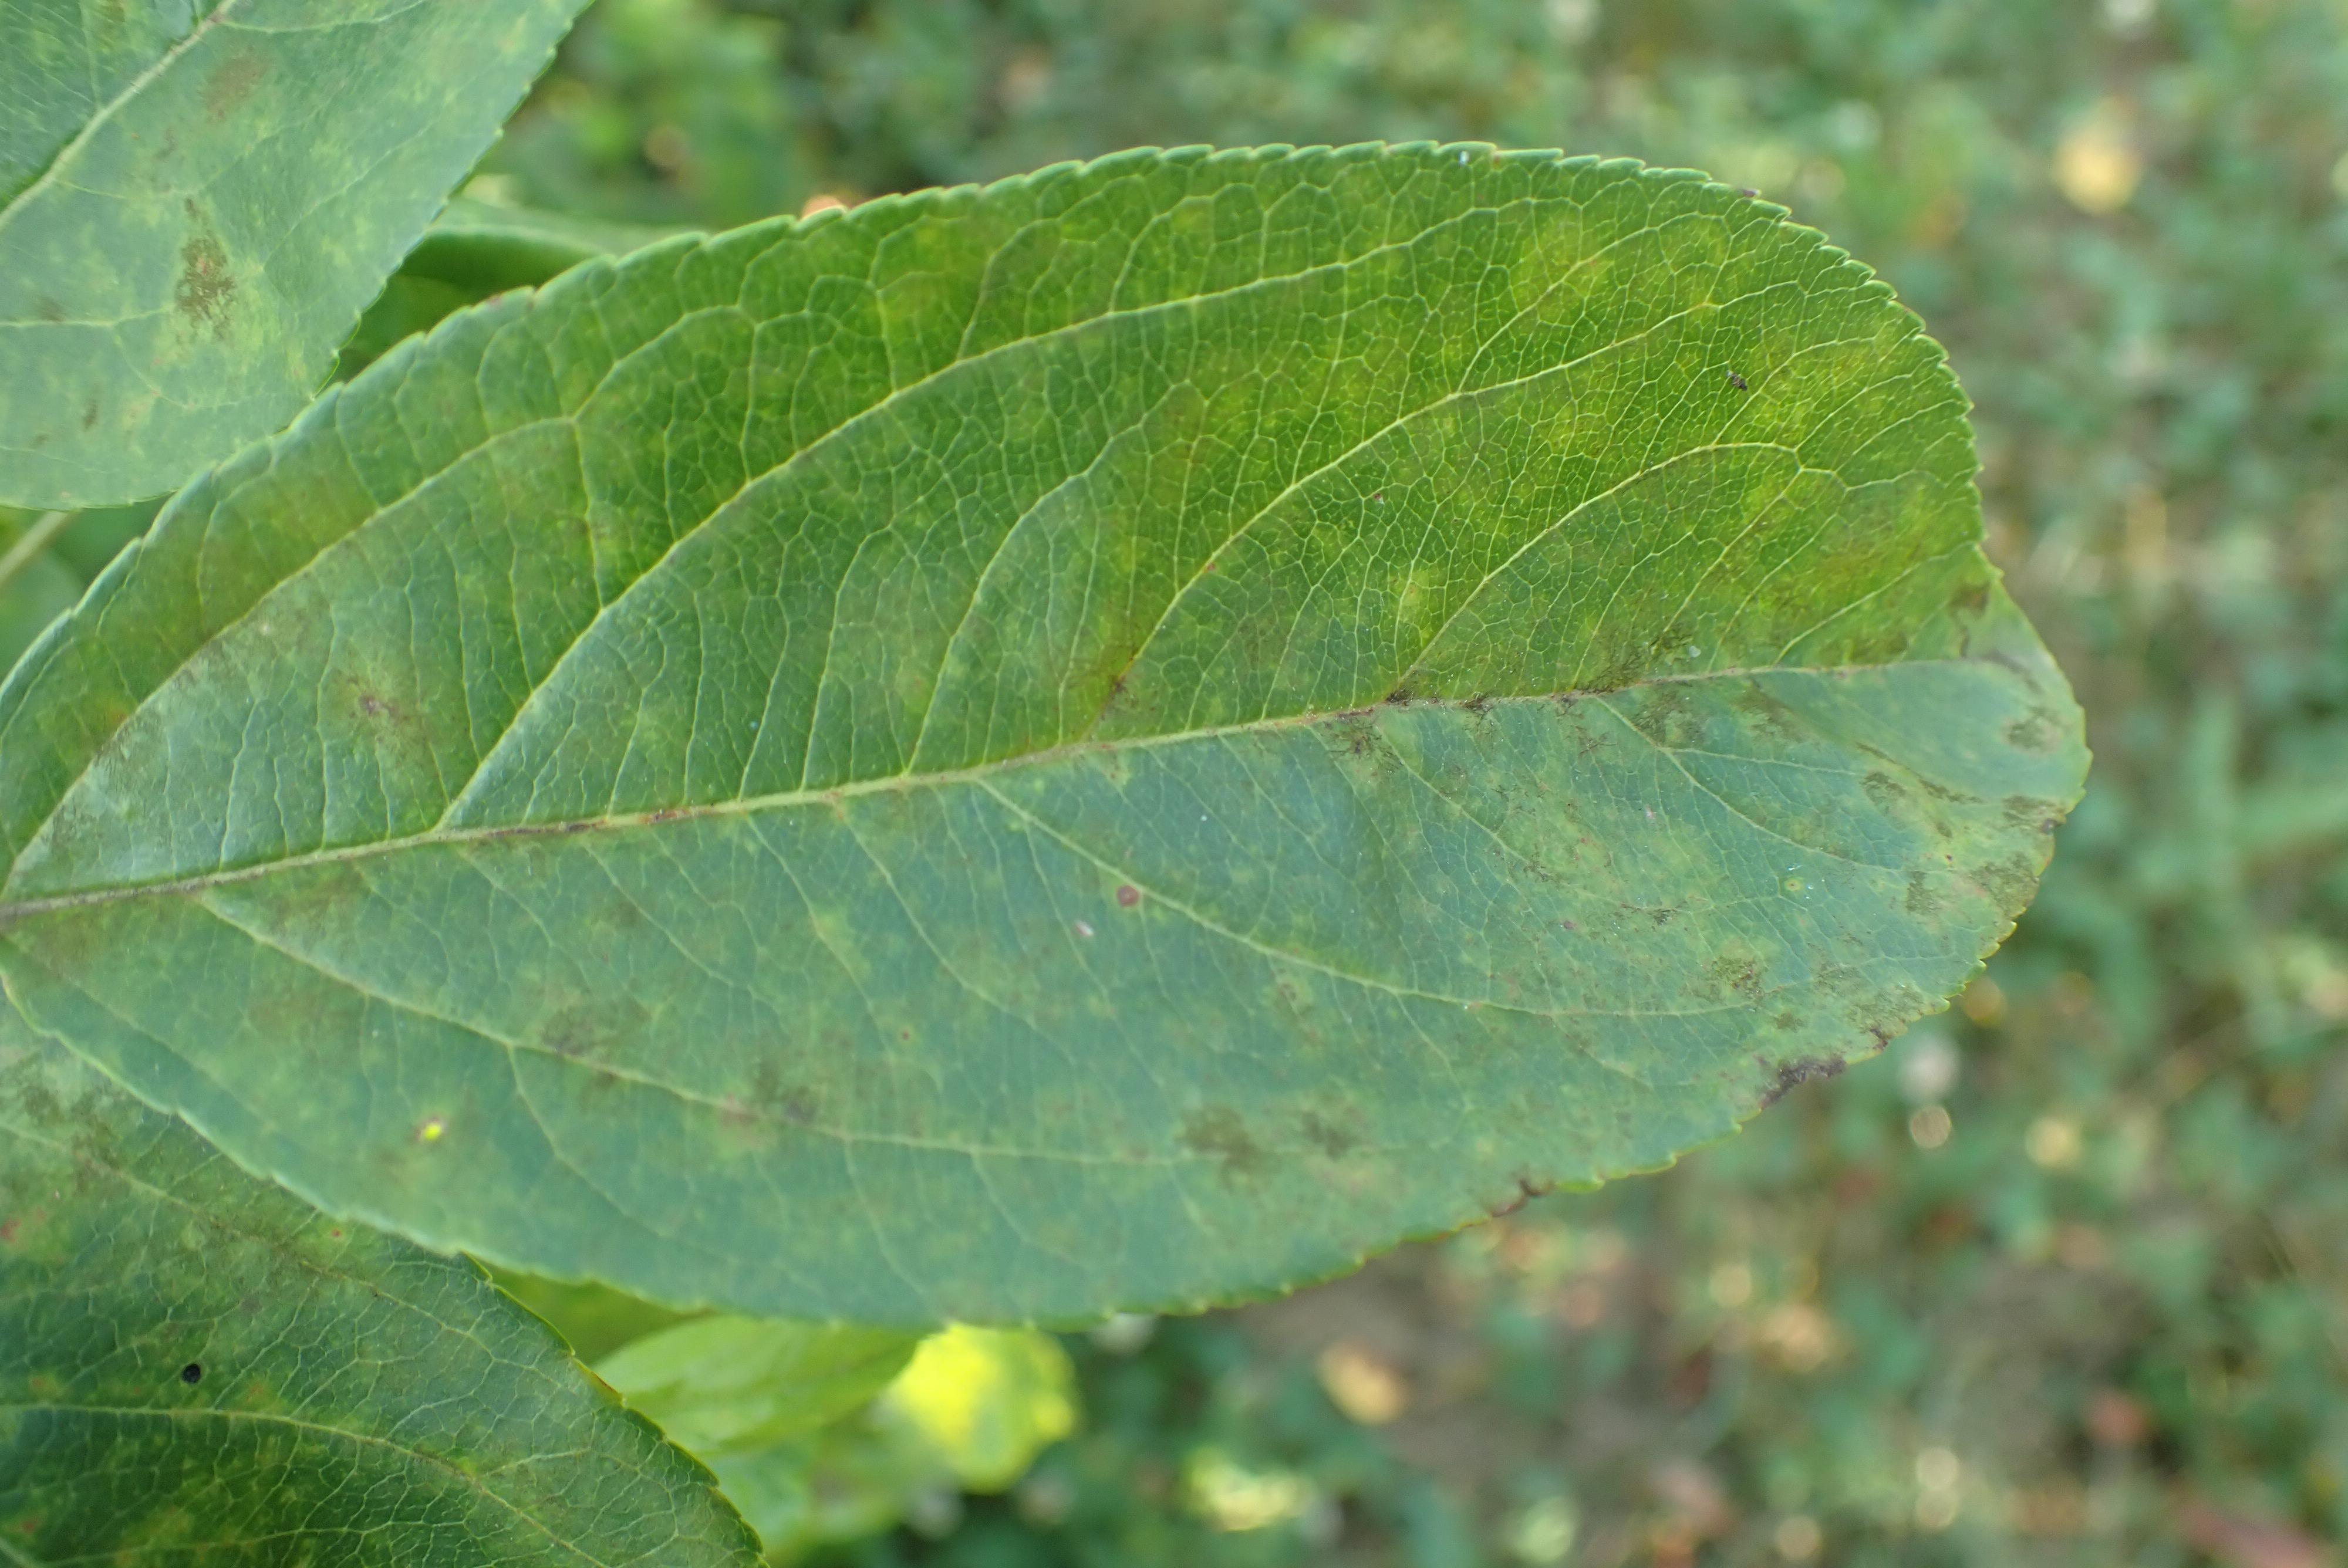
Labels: scab